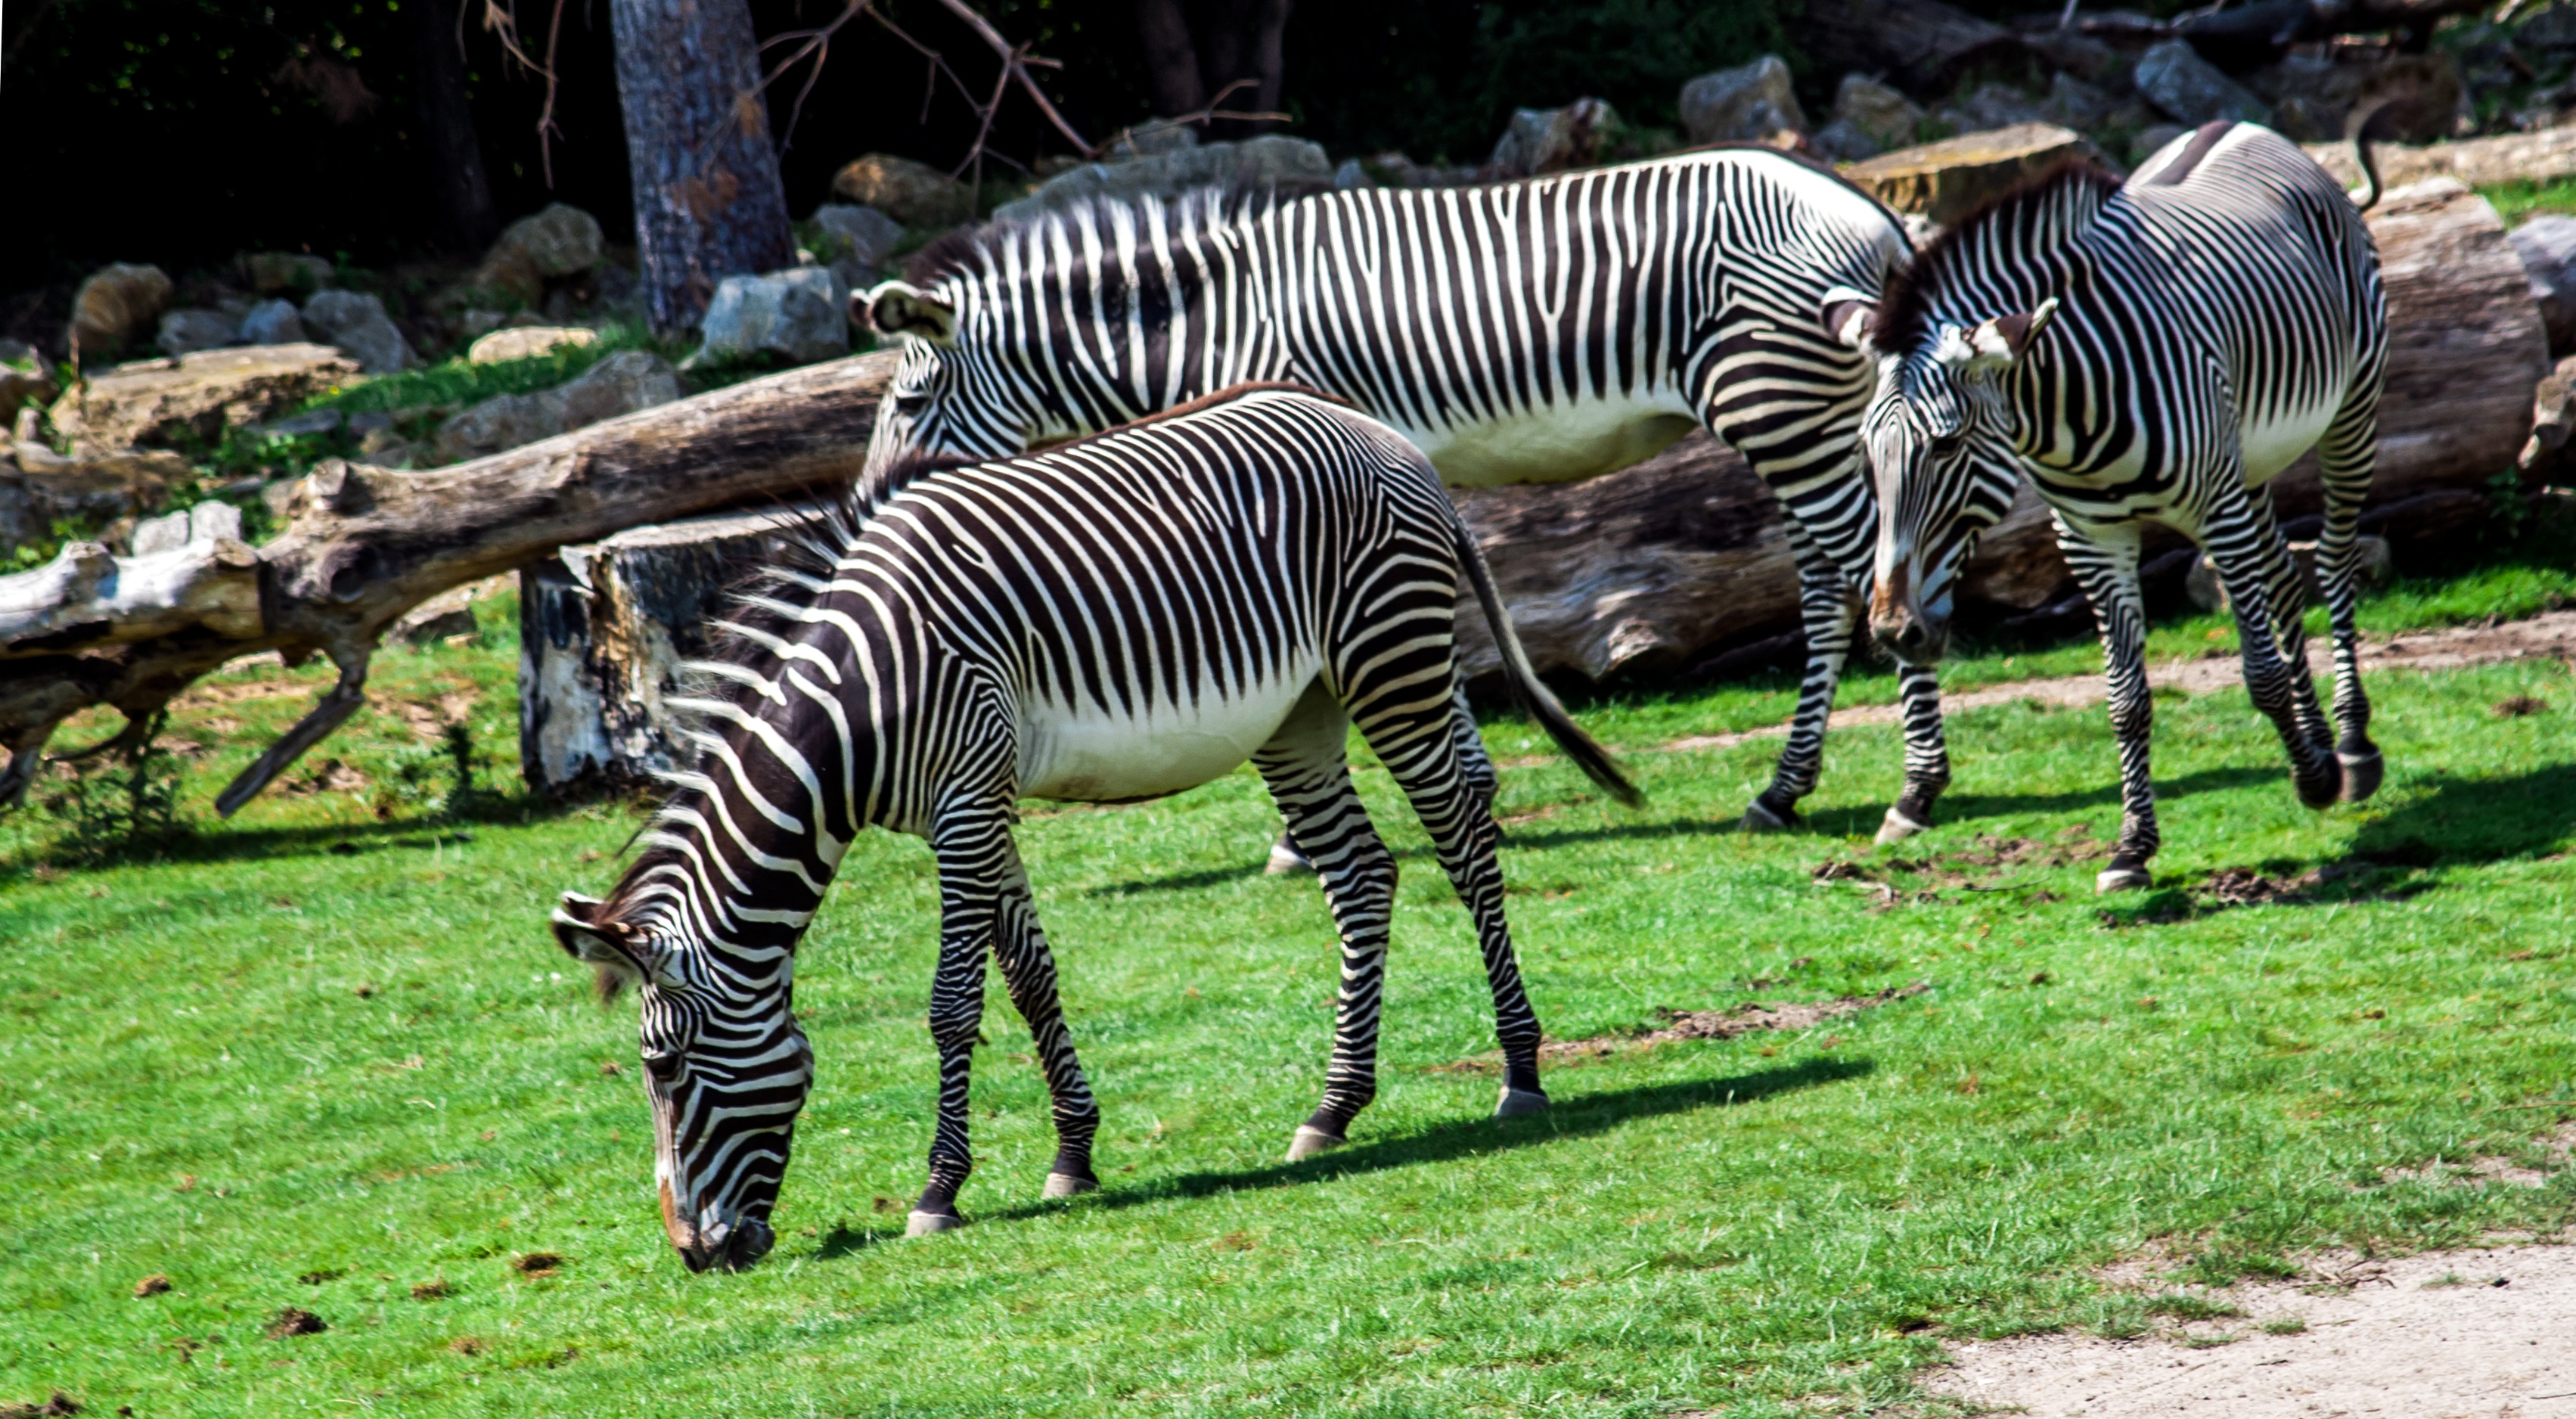
nature, forest, white, animal, summer, recreation, wildlife, wild, zoo, portrait, green, horse, park, mammal, black, close, fauna, zebra, striped, savannah, endangered, creature, animal world, safari, wildlife photography, nature conservation, wild animals, outdoor recreation, horse like mammal